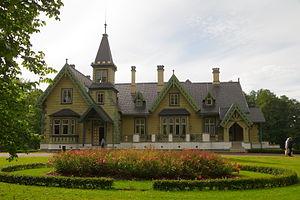
Voici une liste de manoirs en Estonie.